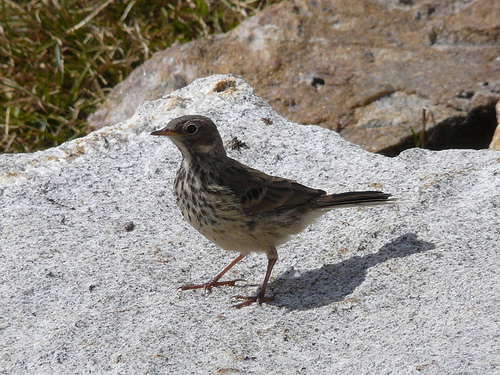
a small bird with a black and white belly, and gray wings.
this bird has a brown crown, a short brown bill, and large brown feet.
this is a bird with a white belly, a spotted breast and a small beak.
this bird has a white belly, grey spotted breast with a grey back and head.
the bird has long orange tarsus, a white belly, and brown back and tail.
this bird has wings that are brown and has a white bellya small bird with a medium, pointed beak, buff chest and belly streaked with black, and brown back, head, and tail.
this bird has a very small head and almost invisible wings that blend with its body.
a grey bird with white spotted belly, red bil and red feet.
this bird is brown all over, lighter on the belly, spotted on the breast and has a narrow tail and a short pointed bill.
Species: American Pipit